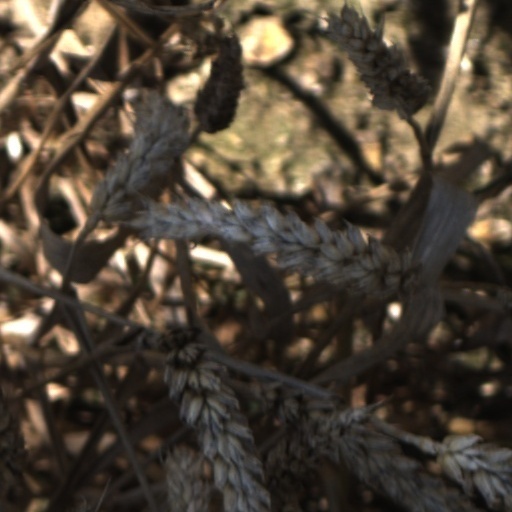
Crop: wheat